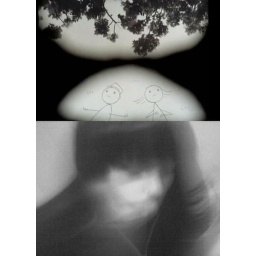
I would find a different way to goThere's no signs in life to guide you on that road